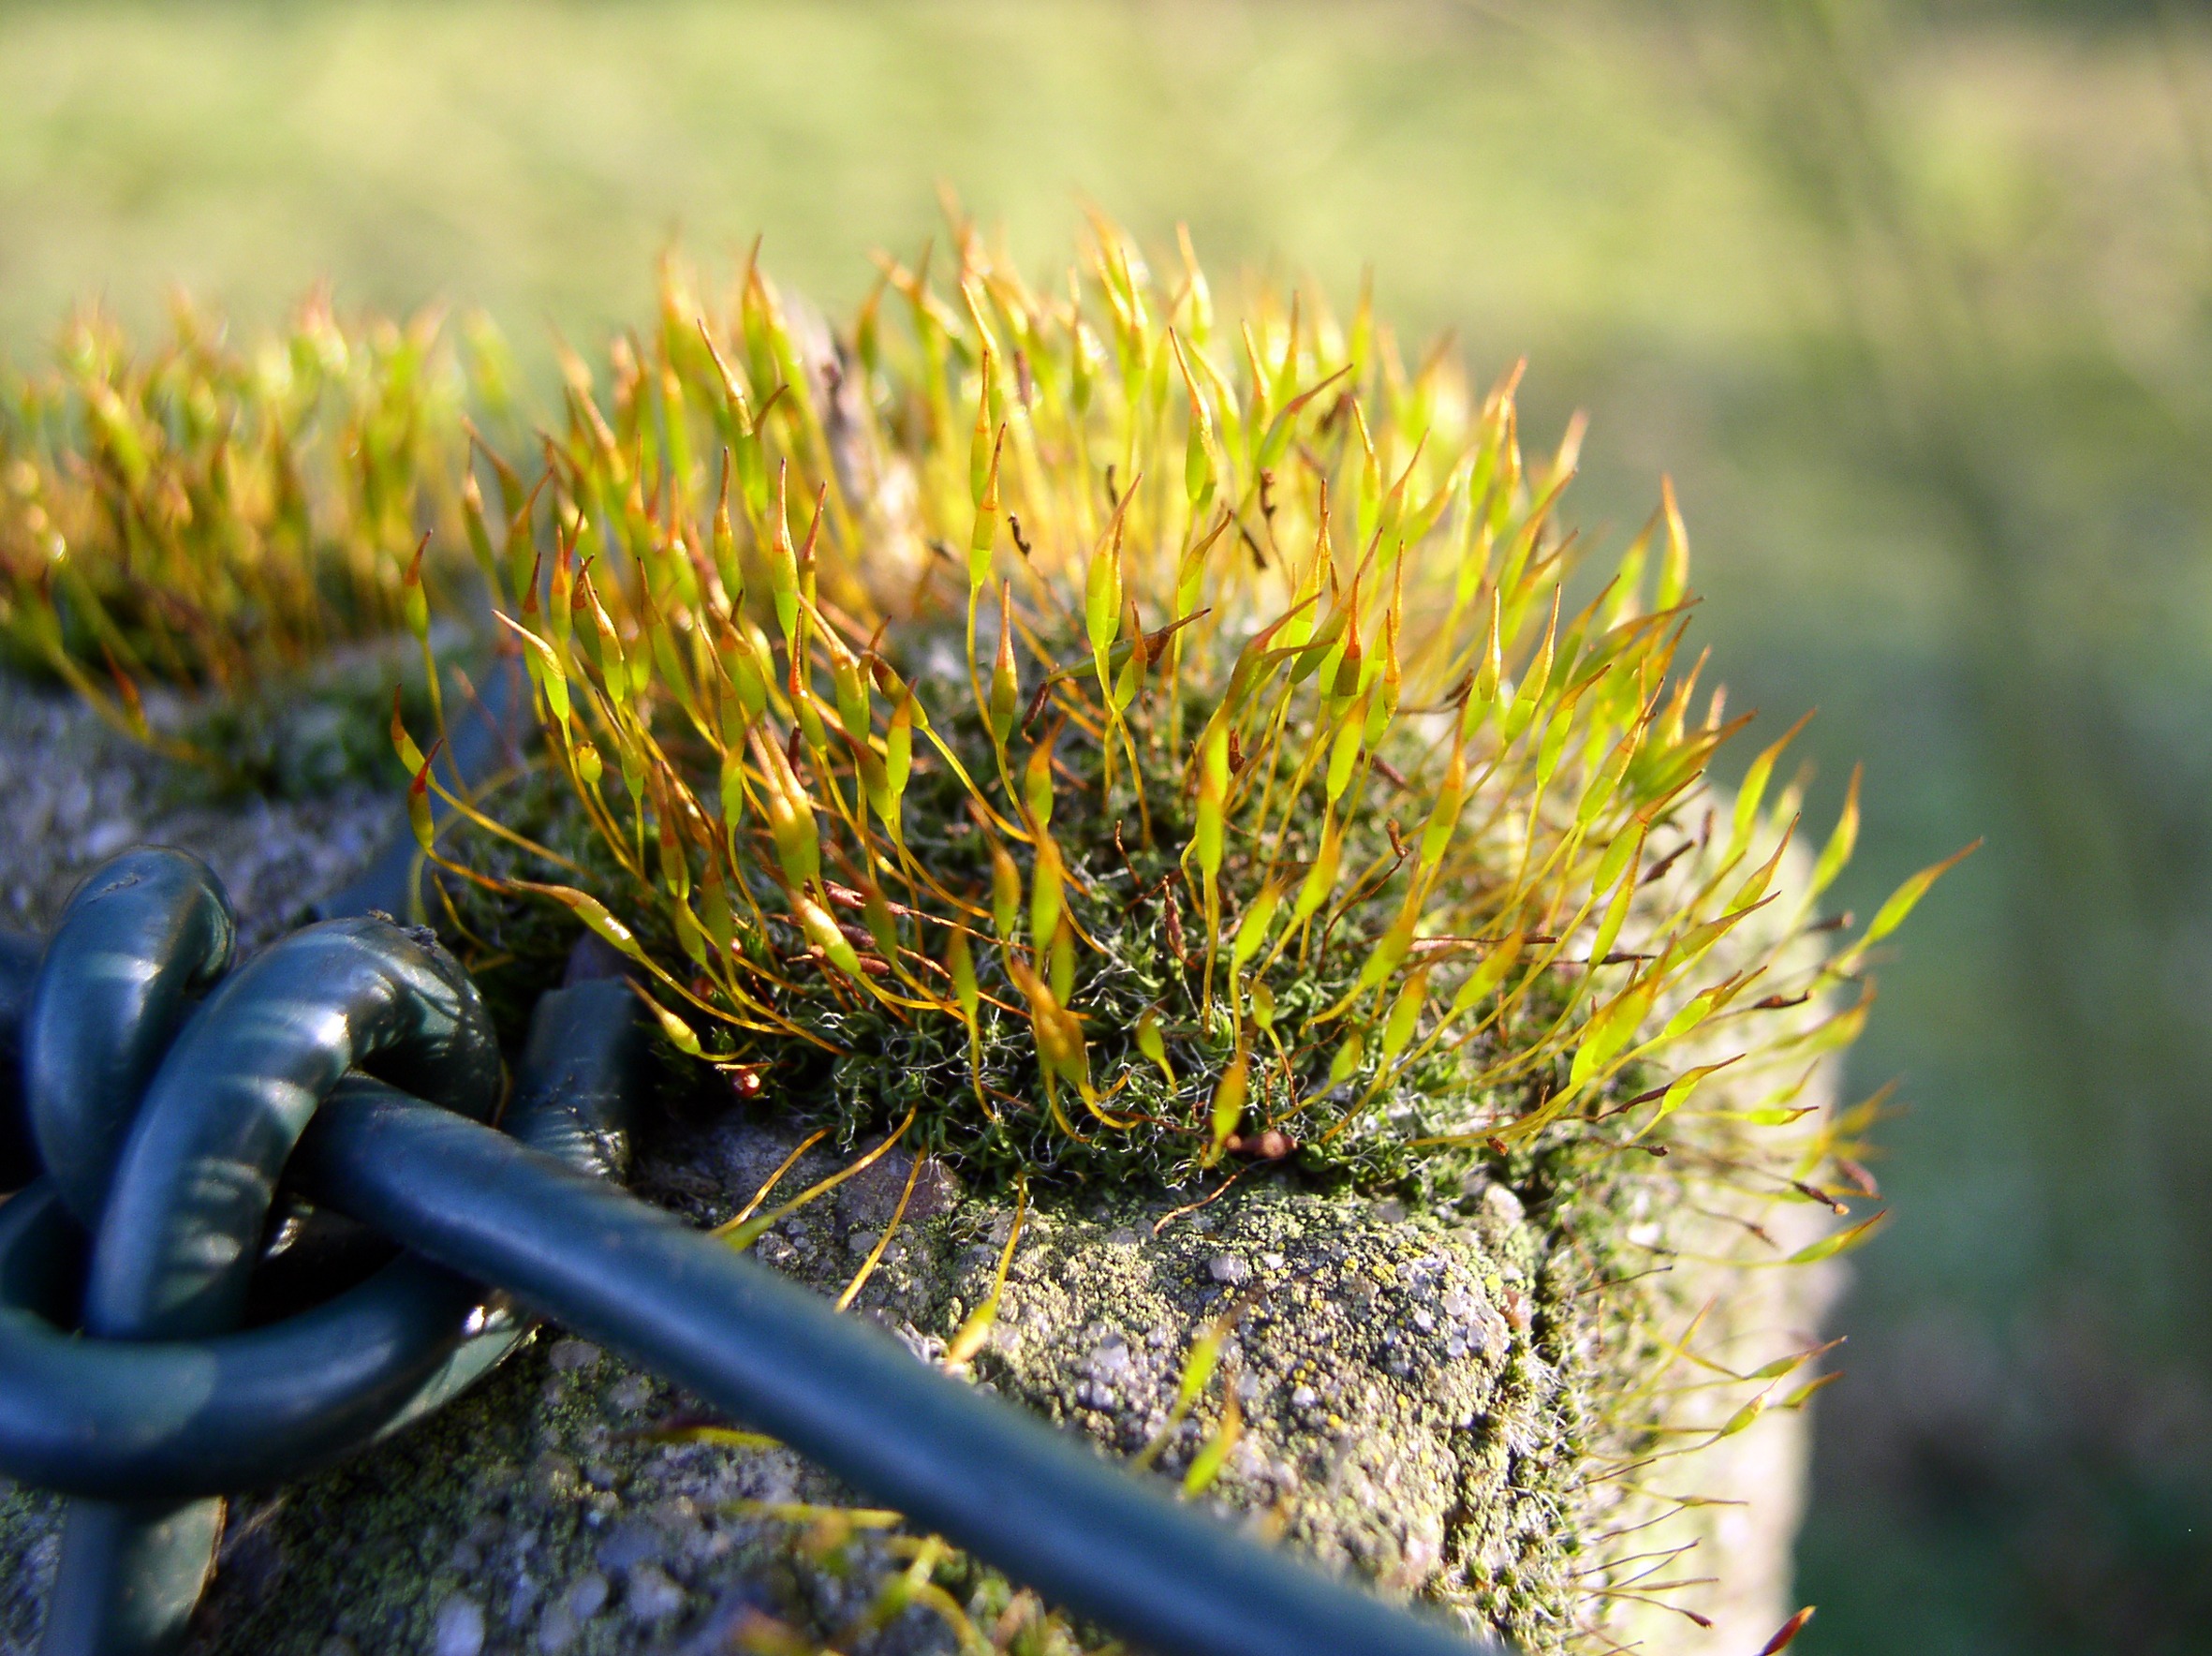
tree, nature, grass, branch, plant, lawn, leaf, flower, wall, moss, green, autumn, soil, botany, garden, flora, wildflower, close up, shrub, wire mesh, macro photography, flowering plant, grass family, plant stem, woody plant, land plant, thorns spines and prickles